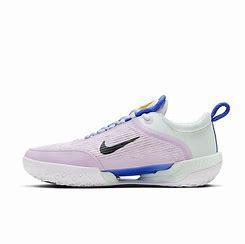
Brand: Nike
Model: Court Zoom NXT